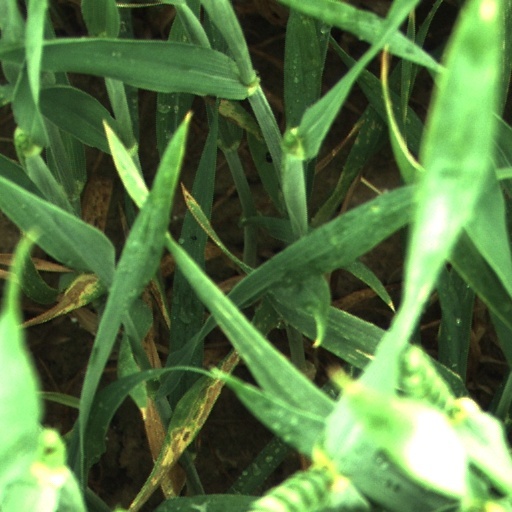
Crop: wheat